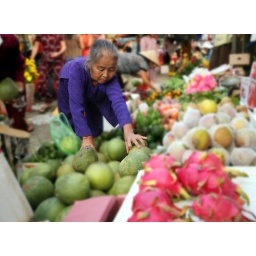
An elderly lady reaches for some fruit at the market near Hoi An, Vietnam